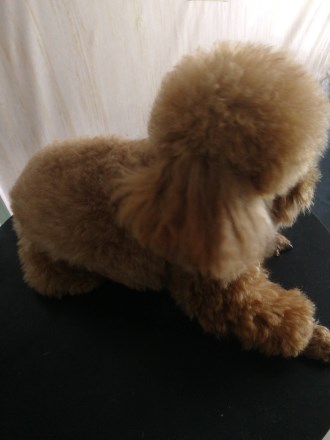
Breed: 7449-n000128-teddy